M551 Sheridan

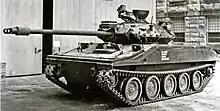
A 76 mm gun is installed on an M551 at Rock Island Arsenal, March 1967

In April 1965 the Army awarded a four-year $114.5 million contract to the Allison division of General Motors (GM) for the production of the M109 howitzer and the XM551 General Sheridan. Limited production was approved in May, and then classified as "Standard A" in May 1966. Production took place at the Cleveland Army Tank Automotive Plant. The first two production units were delivered to the Army in July. During development, the Marine Corps evaluated the Sheridan as a possible replacement for the M50 Ontos. The Corps determined that the Sheridan would be too costly.